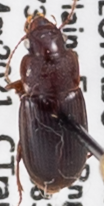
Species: Harpalus desertus
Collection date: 2021-05-26
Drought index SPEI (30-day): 1.166
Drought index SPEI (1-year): -0.676
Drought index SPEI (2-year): -0.128